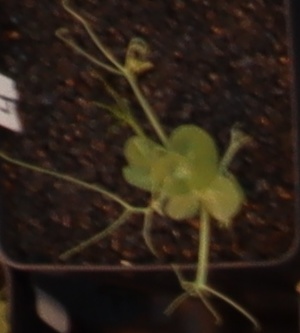
Label: Field Pea